Elvis (text editor)

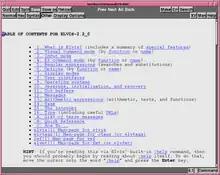
Example of Elvis' hypertext help screen.

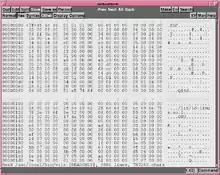
Example of Elvis' hexadecimal editing mode.

jelvis, a Japanese variant, is available, based on work by Jun-ichiro itojun Hagino up until 1998.